Jerônimo Goergen

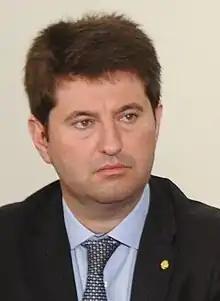
Goergen in May 2017

Jerônimo Pizzolotto Goergen (born 20 January 1976) is a Brazilian politician as well as a lawyer. He has spent his political career representing his home state of Rio Grande do Sul, having served as state representative since 2011.